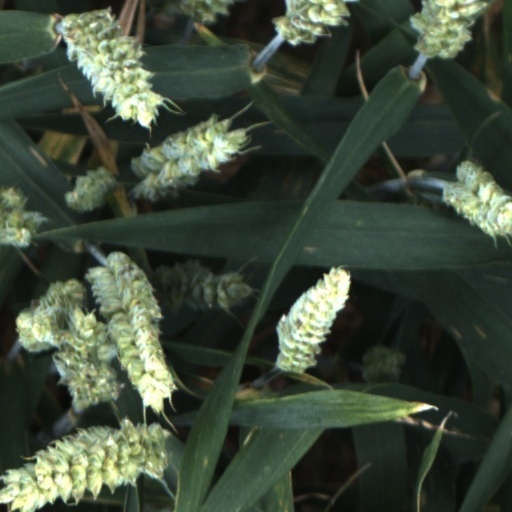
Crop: wheat